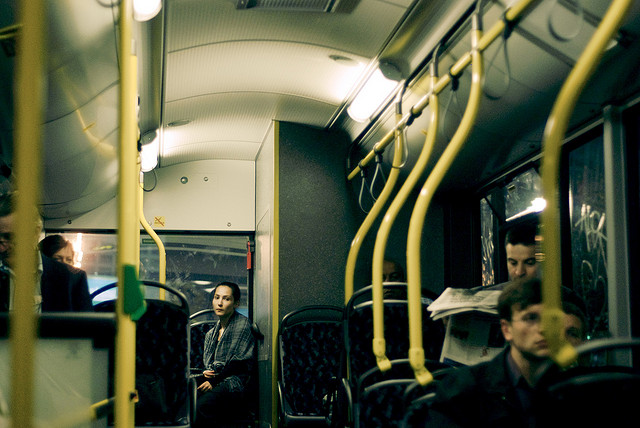
six people on a bus at night time

random people sitting in a public tranport bus.

There are only a few people in the bus.

A group of people are riding the bus.